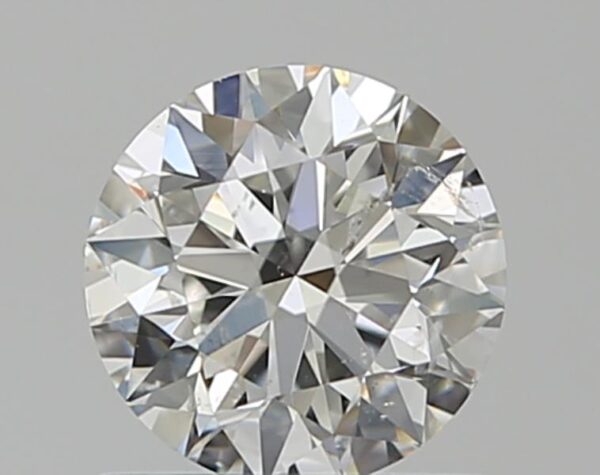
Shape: round
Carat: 0.7
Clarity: SI2
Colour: H
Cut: EX
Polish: EX
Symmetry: EX
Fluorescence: N
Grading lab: GIA
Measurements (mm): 5.65 x 5.68 x 3.54